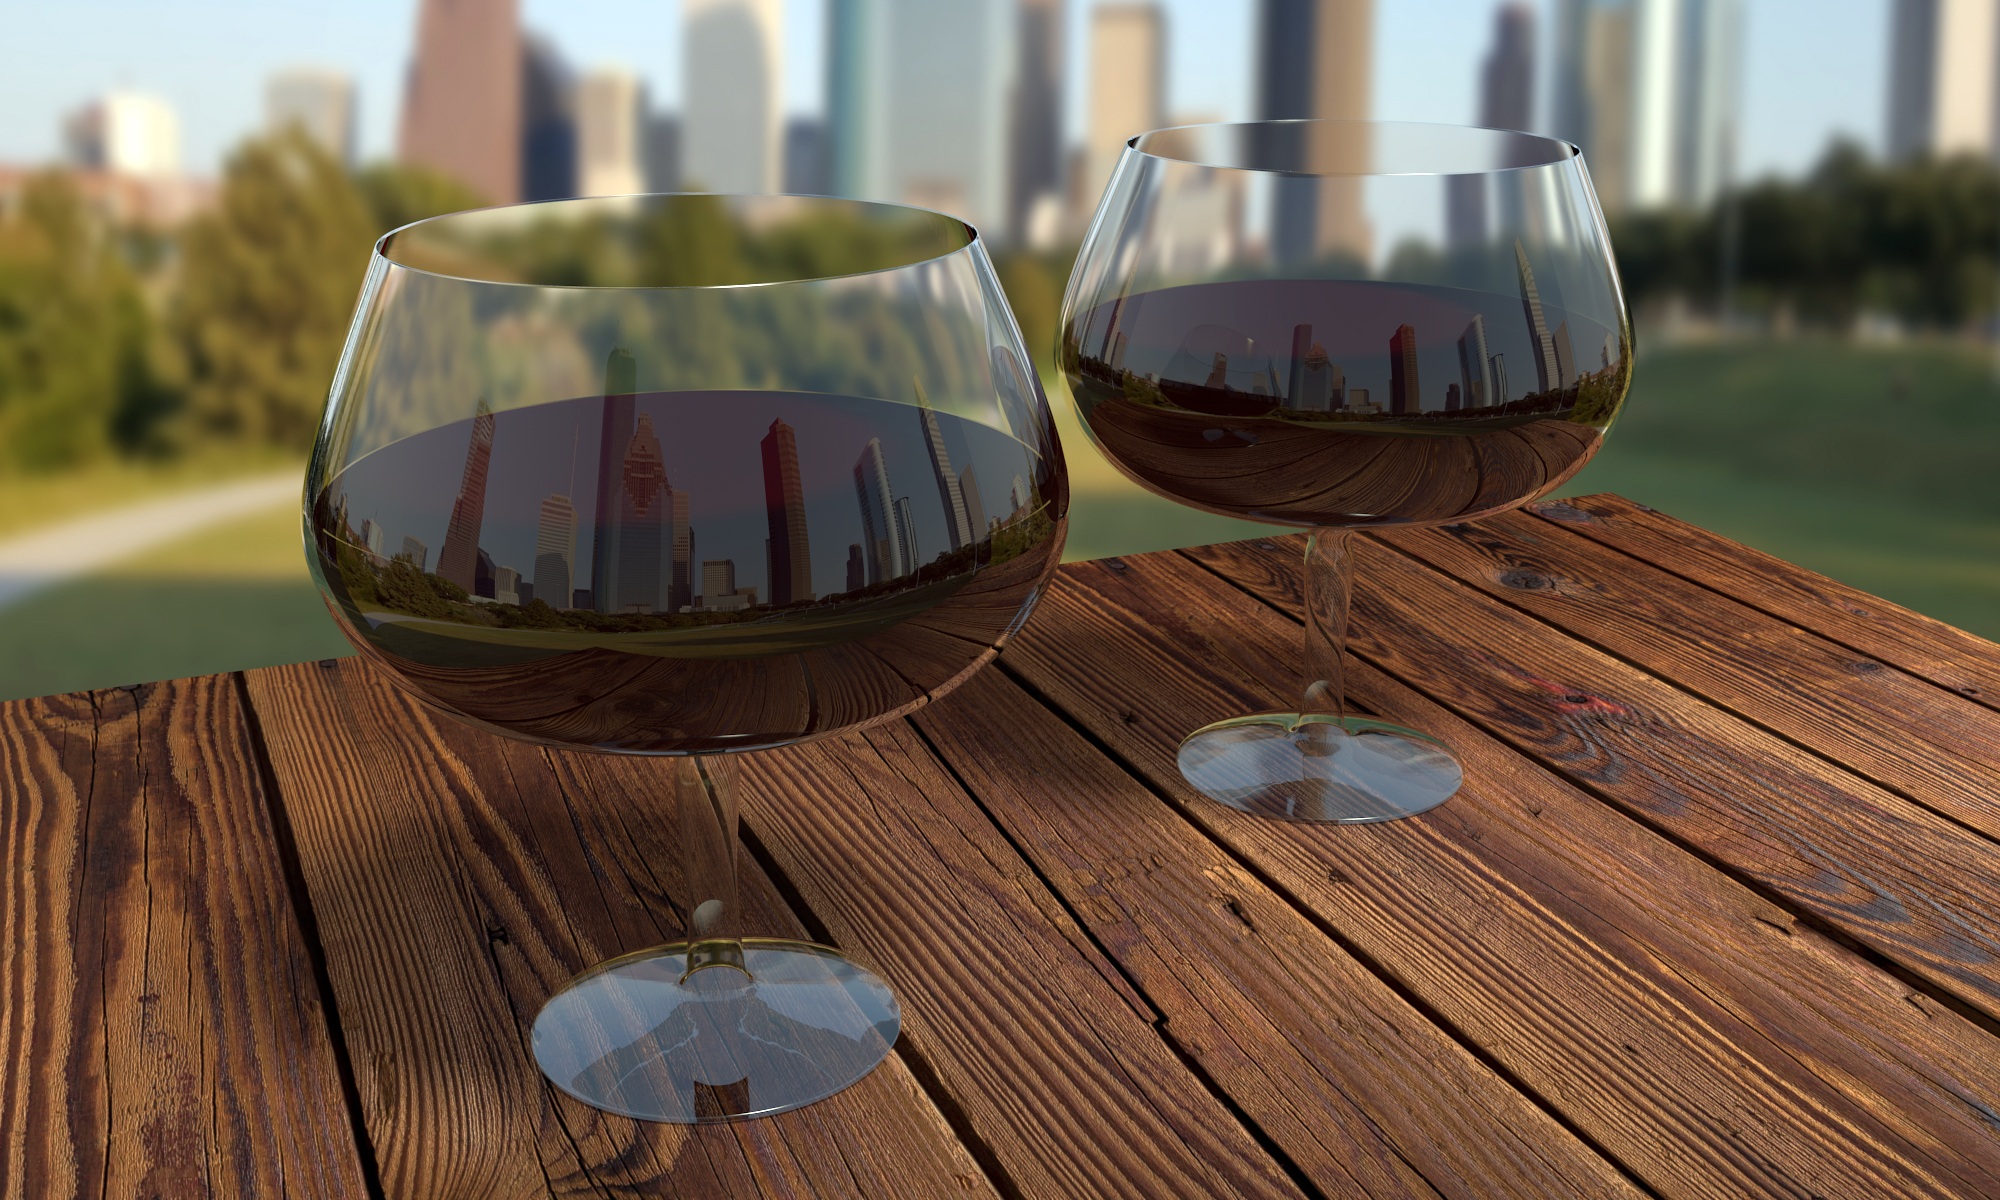
table, liquid, wood, grape, wine, glass, restaurant, bar, celebration, reflection, red, holiday, romantic, beverage, drink, red wine, alcohol, wineglass, festive, wine bottle, celebrate, pour, wine glass, alcoholic, transparent, luxury, design, dining, drinking, dinner, party, goblet, crystal, elegance, winery, cabernet, taste, wine bottles, merlot, glass of wine, crystal glass, pinot noir, man made object